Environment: real
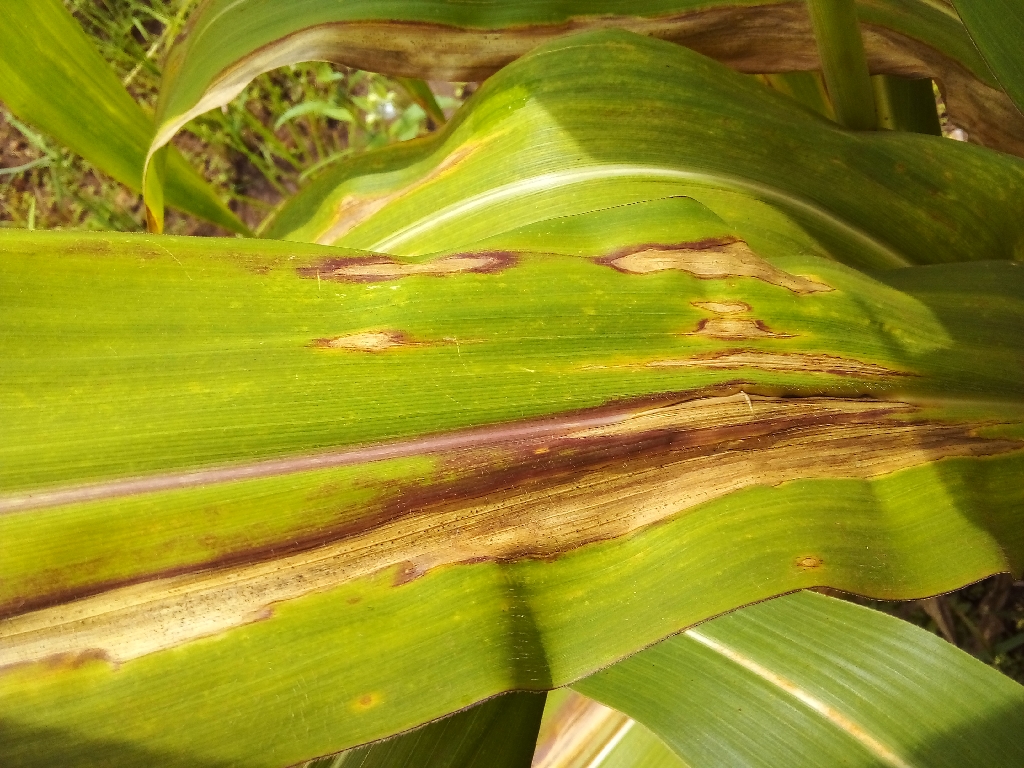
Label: northern_corn_leaf_blight